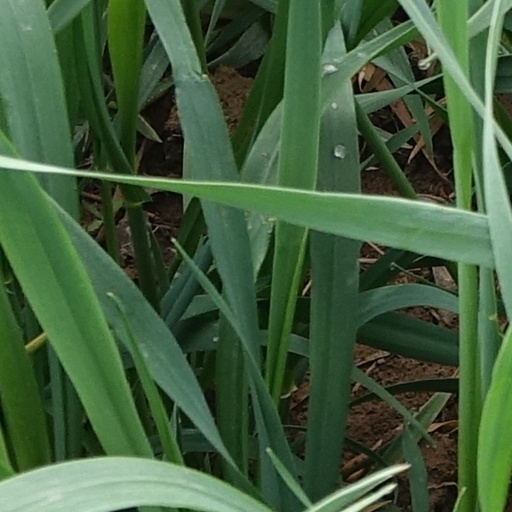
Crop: wheat